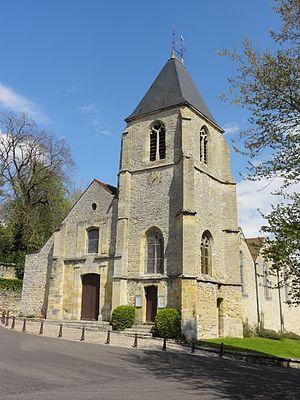
Église Saint-Martin d'Issou - voir titre.
Issou est une commune du département des Yvelines, dans la région Île-de-France, en France, située à 6 km à l'est de Mantes-la-Jolie.